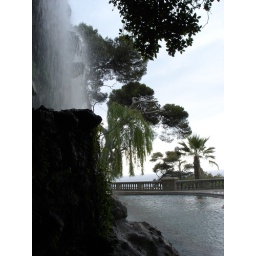
Nice, France. On top of a large hill by the beach